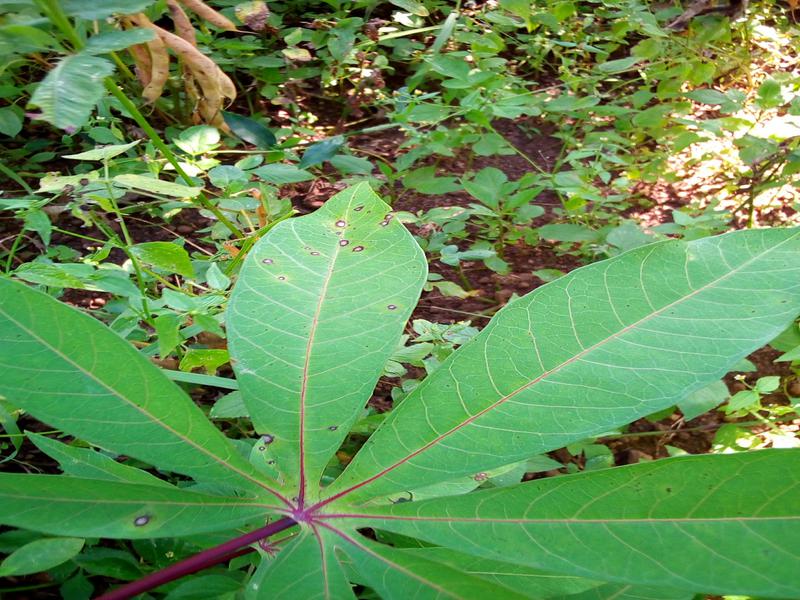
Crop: cassava
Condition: healthy